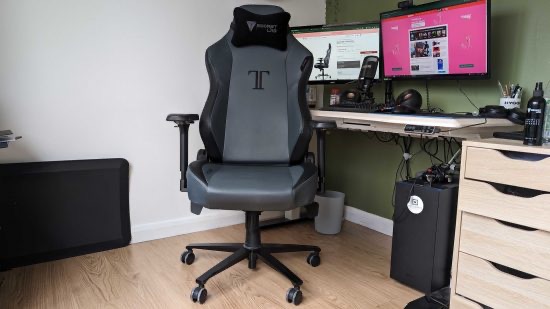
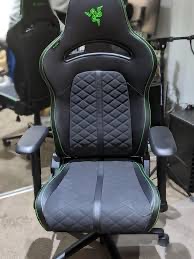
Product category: items_chair
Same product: no